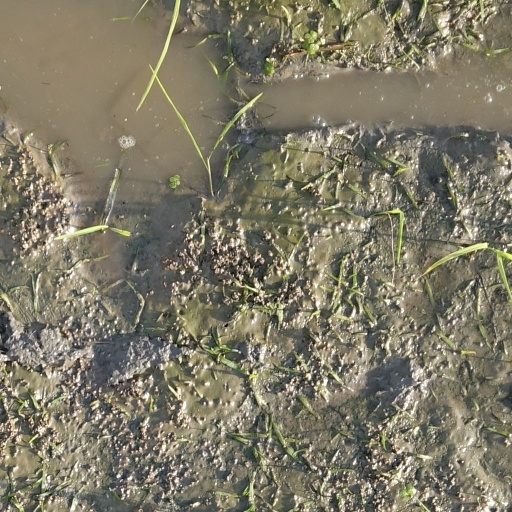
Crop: rice